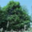
Label: oak_tree